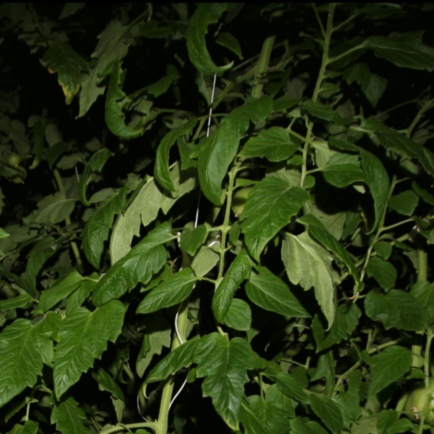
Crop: tomato